Henri Biva

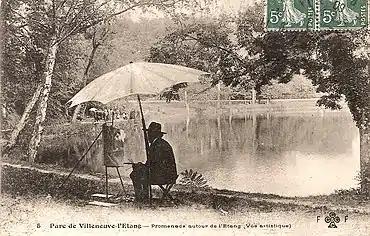
"The artist painting at Villeneuve-l'Etang" circa 1909, Marnes-la-Coquette (Seine-et-Oise), France

In 1873 Biva studied at the École des Beaux-Arts in Paris, where many famous artists in Europe were trained. His teachers included Léon Tanzi (1846–1913), an esteemed Realist painter, and (1852–1929) a respected landscape artist that perambulated from Impressionism to Post-Impressionism. A trace of both instructors can be contemplated in Biva's work. This, in addition to the lessons at l'Académie Julian with William-Adolphe Bouguereau, Jean-Joseph Benjamin-Constant and Jules Joseph Lefebvre, would ultimately propel Henri Biva to the fore as a career artist. These combined influences explain the skillfully controlled artistry of Henri Biva. The Académie had a very strict and rigorous philosophy toward paintings, yet throughout its history many artists that studied there from 1868 onwards had initiated new artistic movements, or were involved to some extent within them, as was the case of Biva.